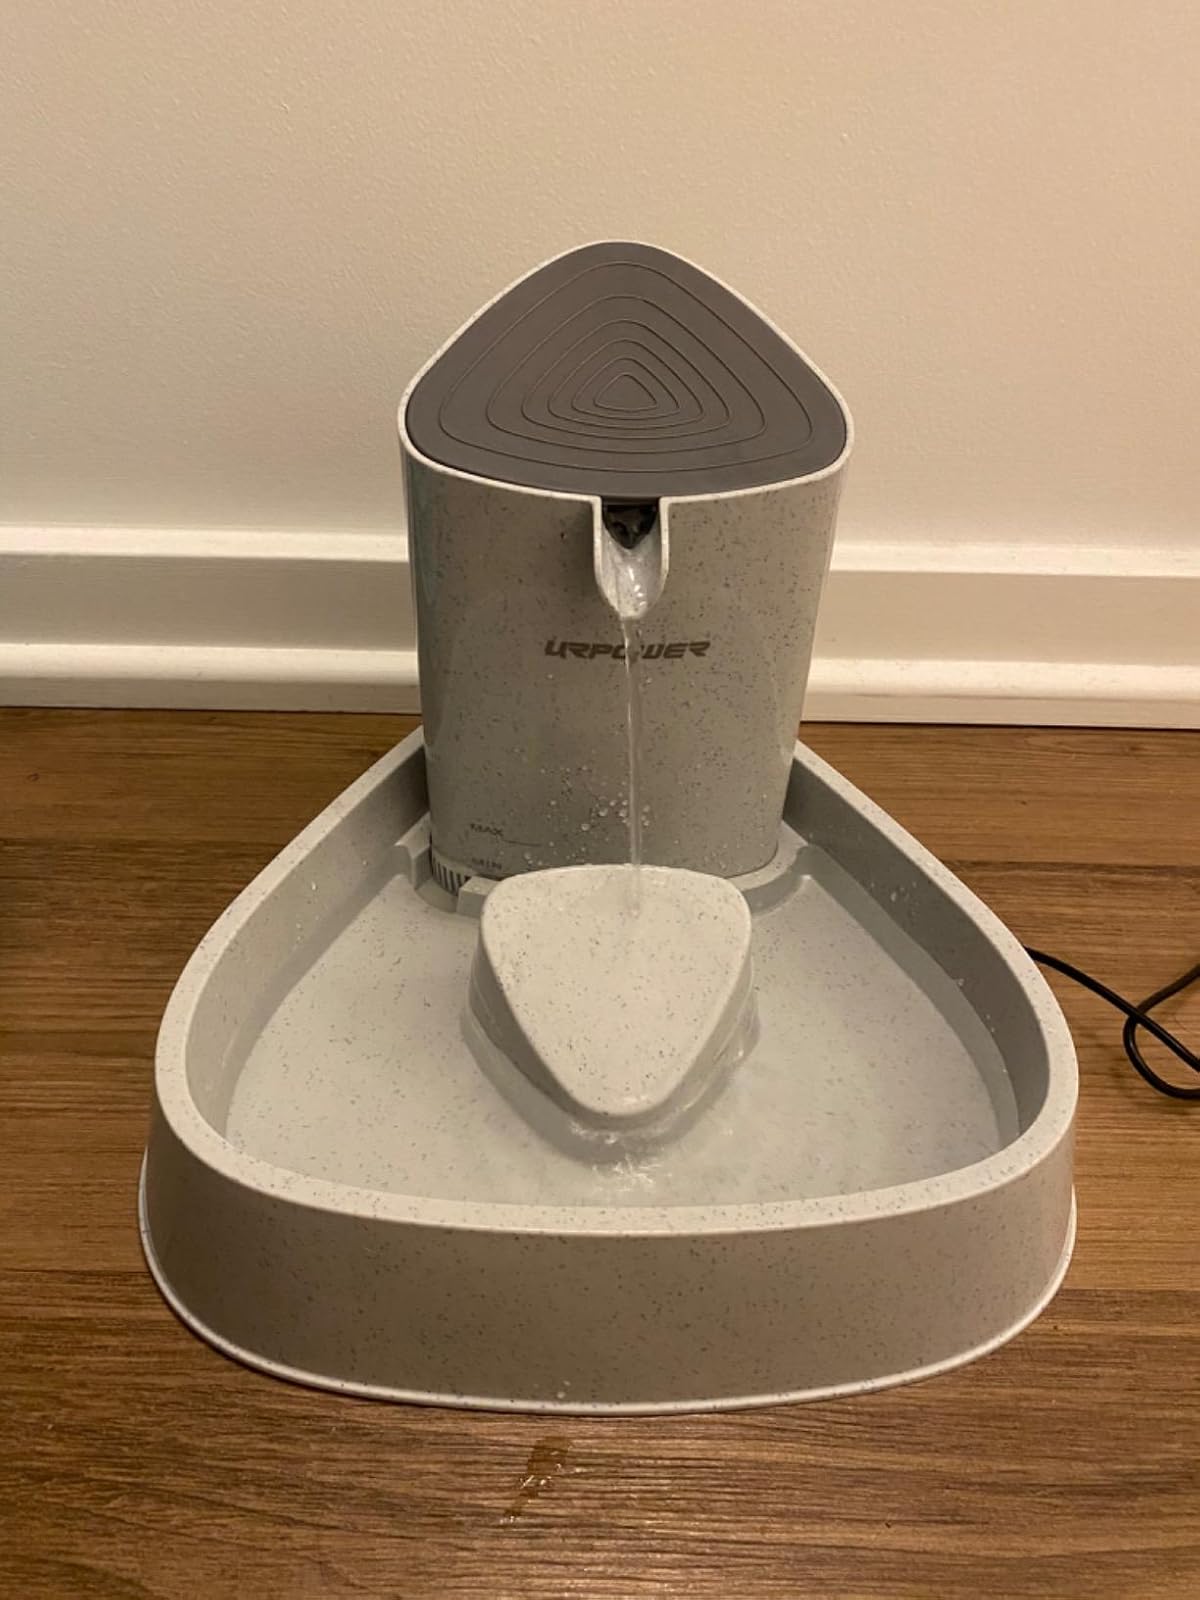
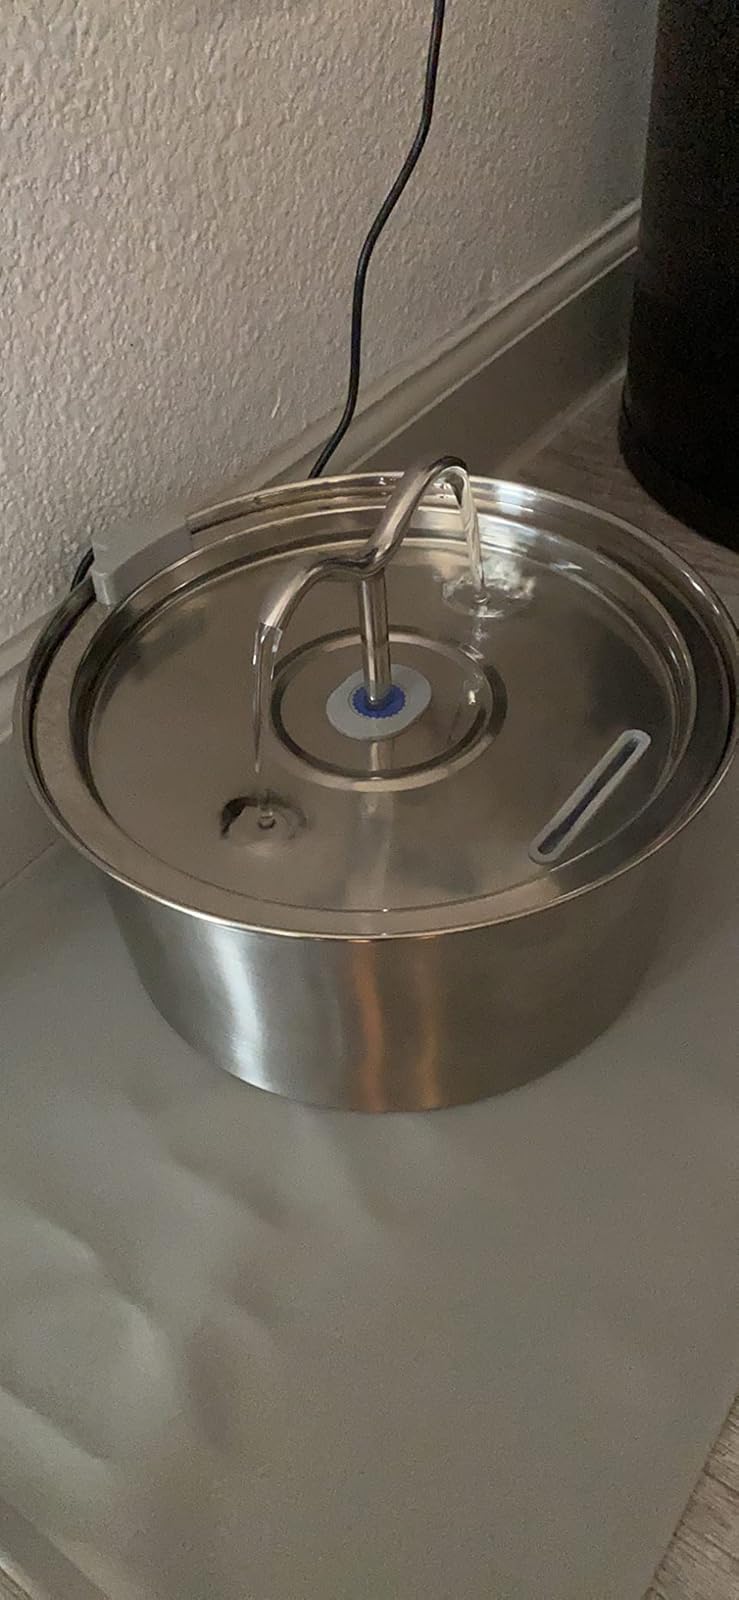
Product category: items_bowl
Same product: no